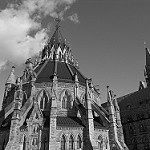
Label: B & W